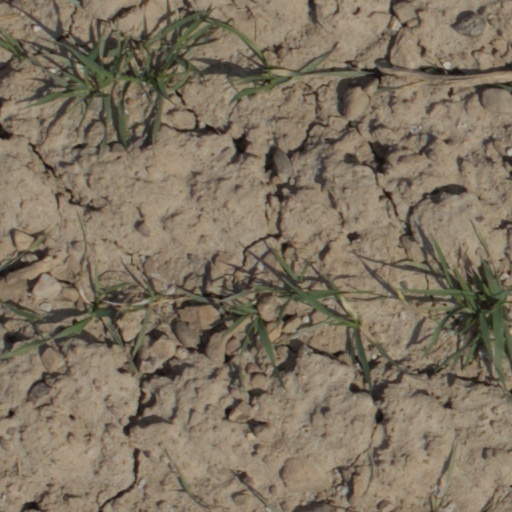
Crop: wheat